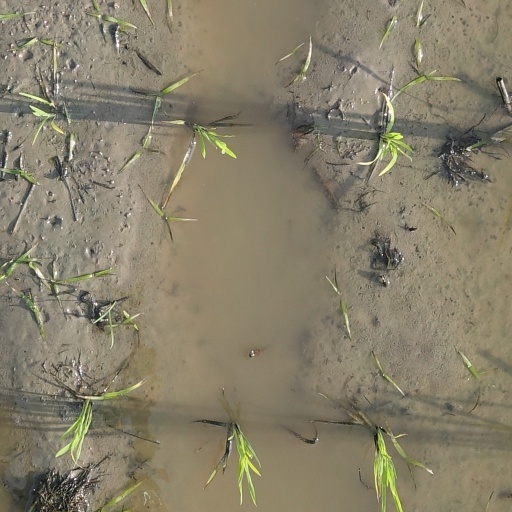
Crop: rice